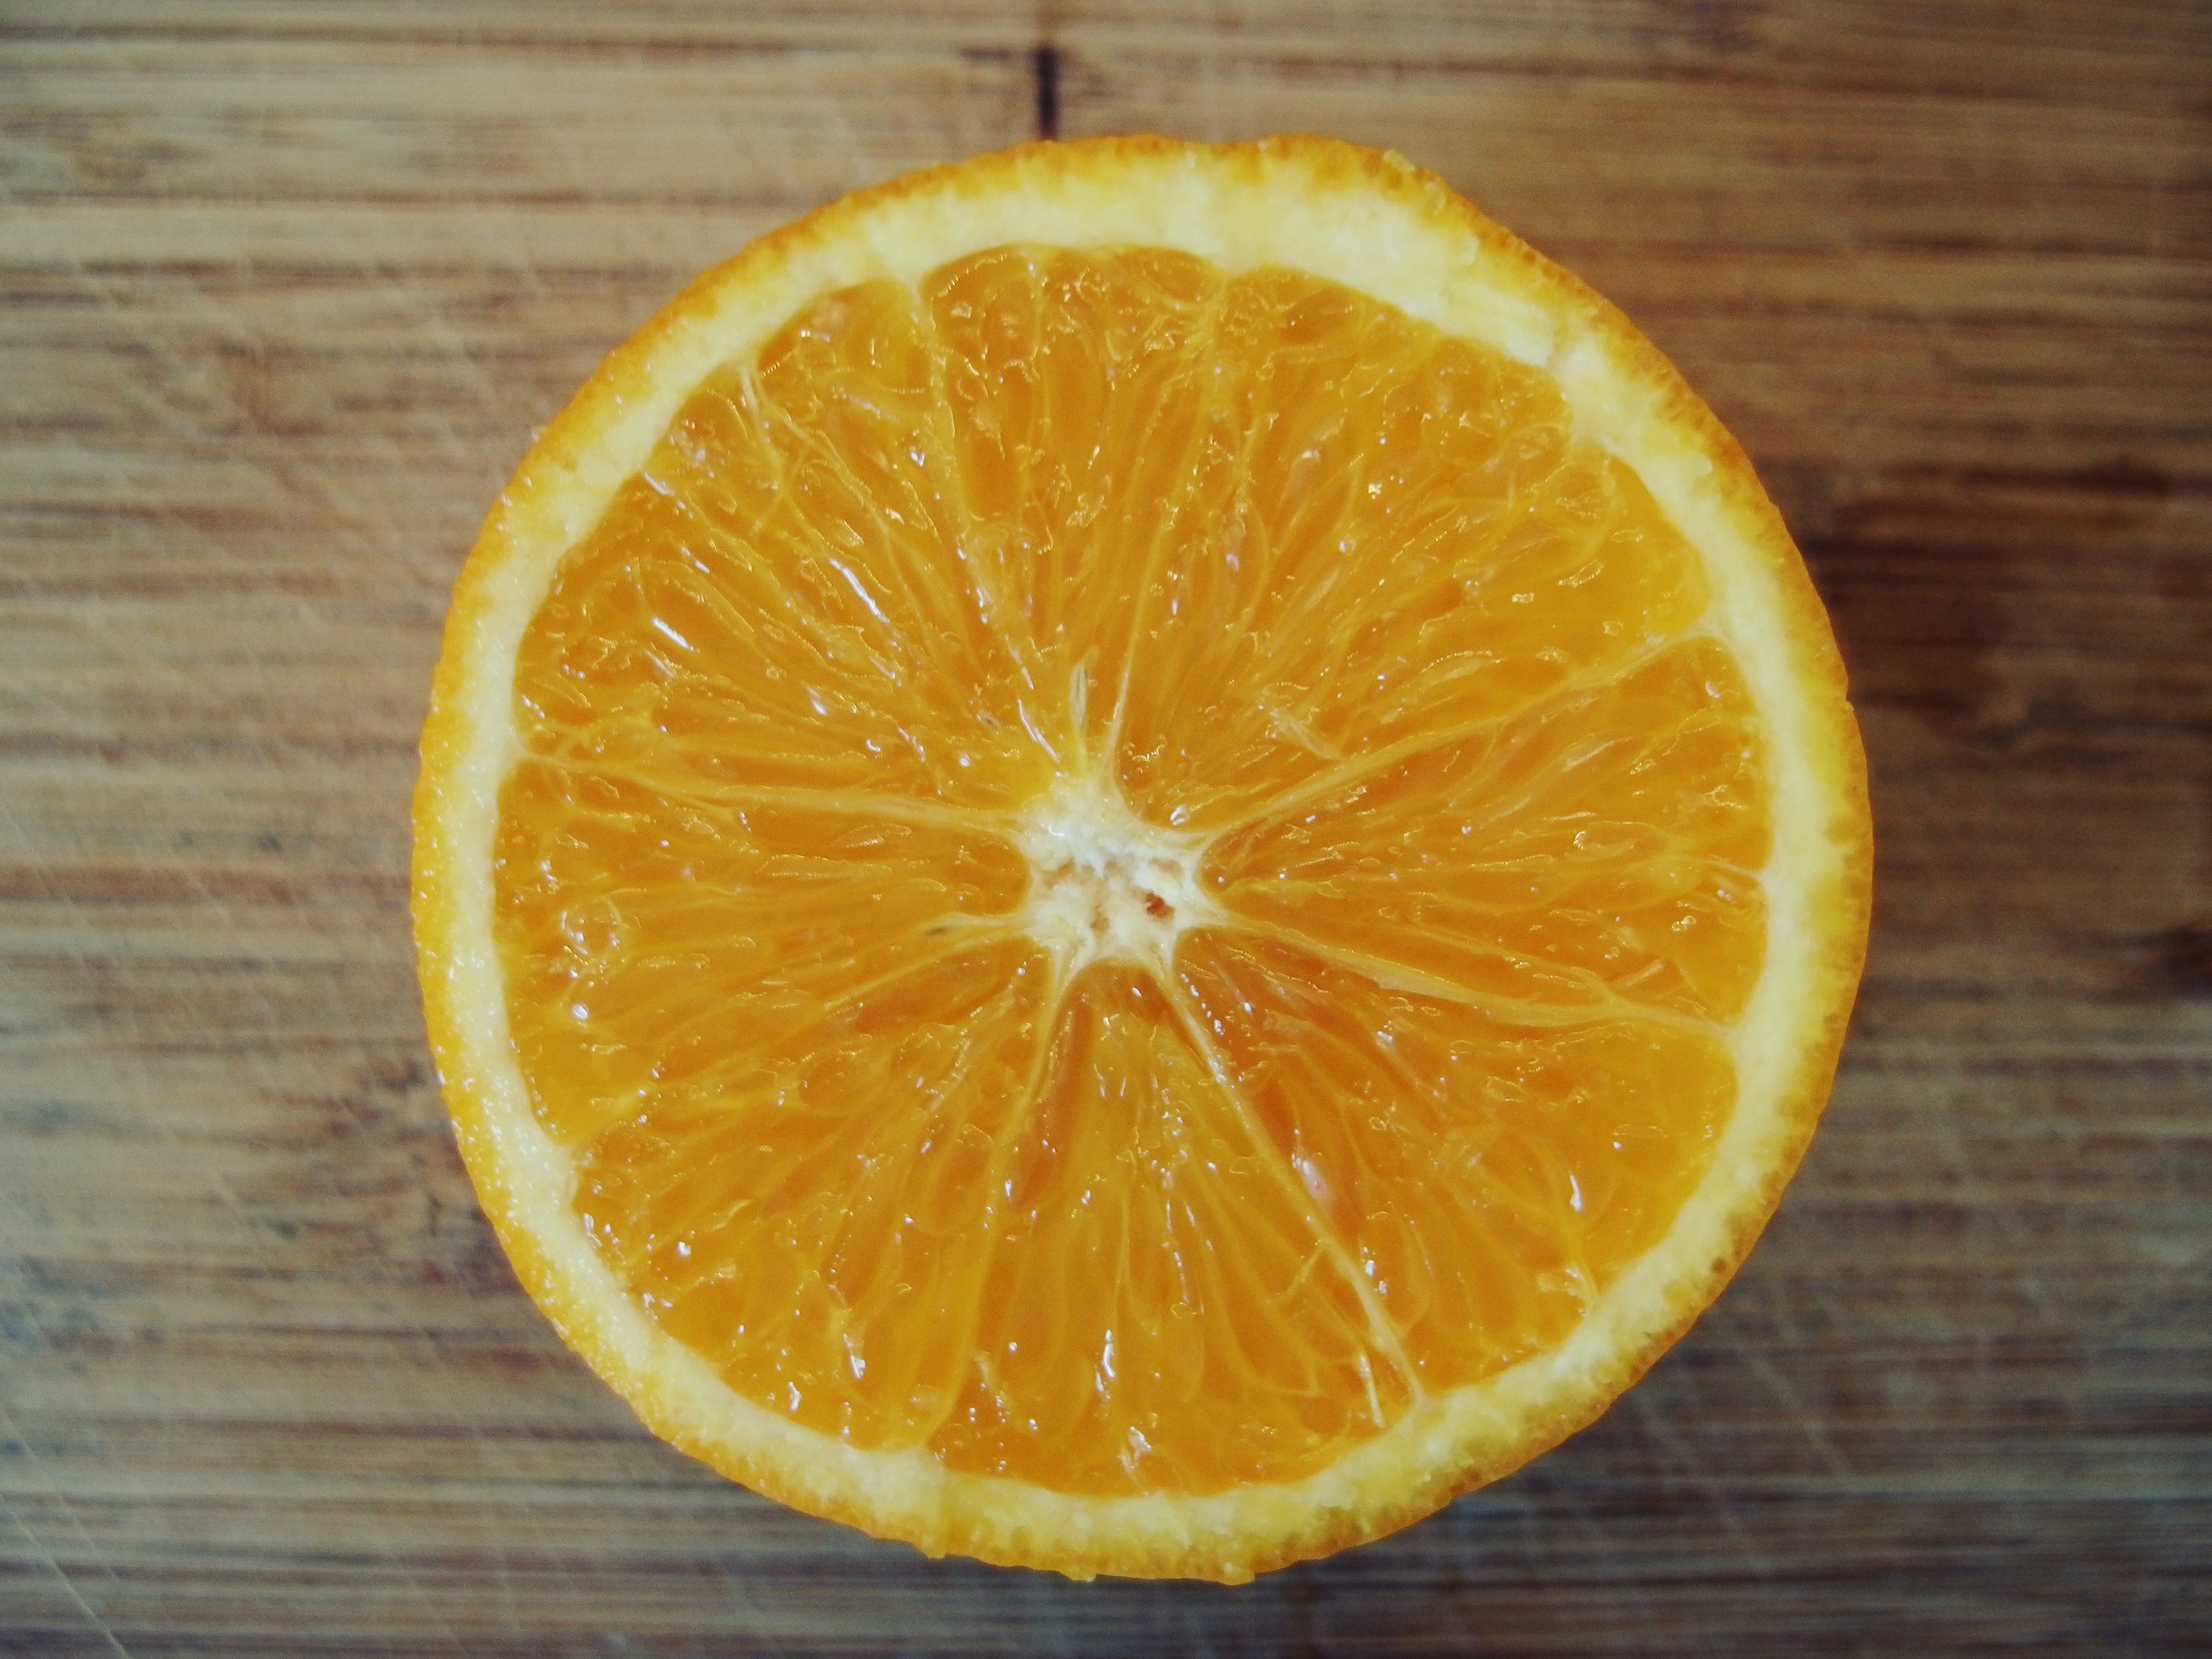
nature, plant, fruit, orange, food, produce, health, juice, fruits, foods, calabaza, clementine, citrus, macedonia, greet, autumn fruit, citrus fruits, flowering plant, autumn fruits, bitter orange, land plant, meyer lemon, tangelo, valencia orange